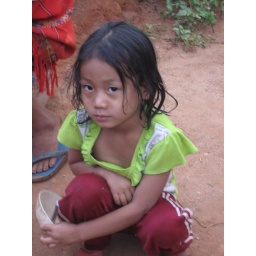
Black pigs tied to the village houses- the black pigs represent that they have a young single girl in the house.